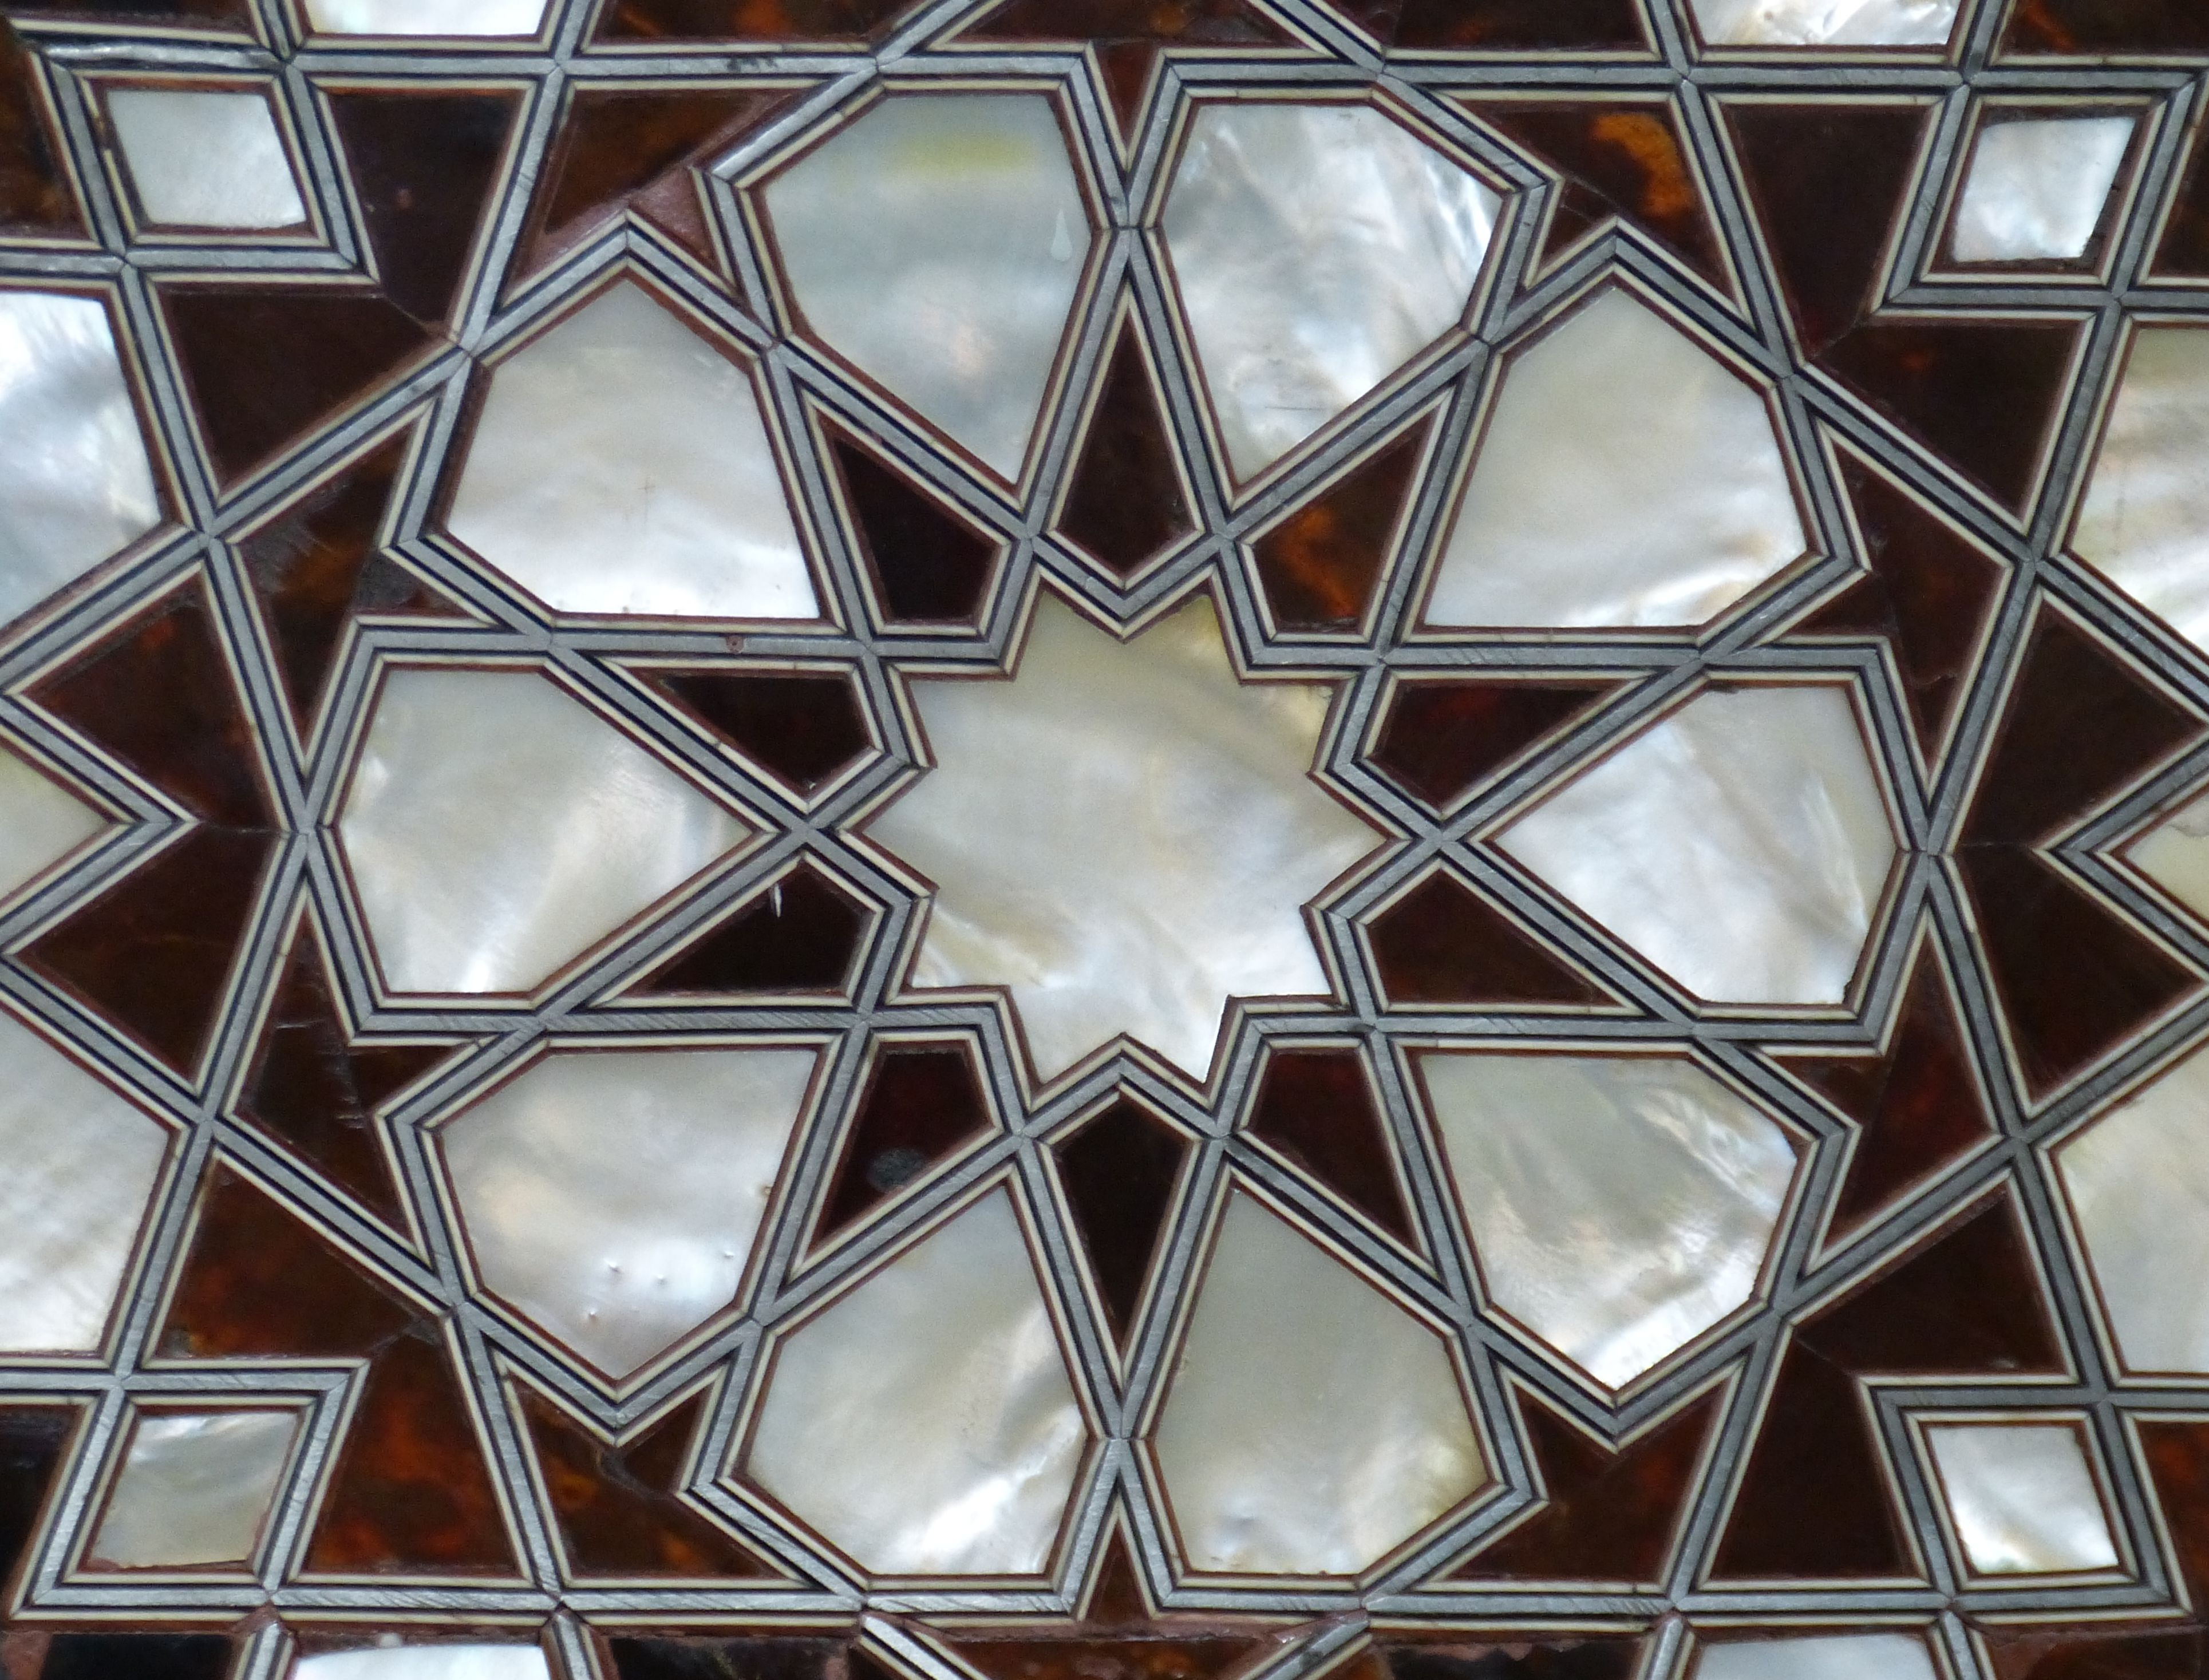
wheel, star, floor, window, glass, palace, ceiling, pattern, castle, tile, circle, design, turkey, symmetry, istanbul, historically, sultan, flooring, daylighting, mother of pearl, topkapi